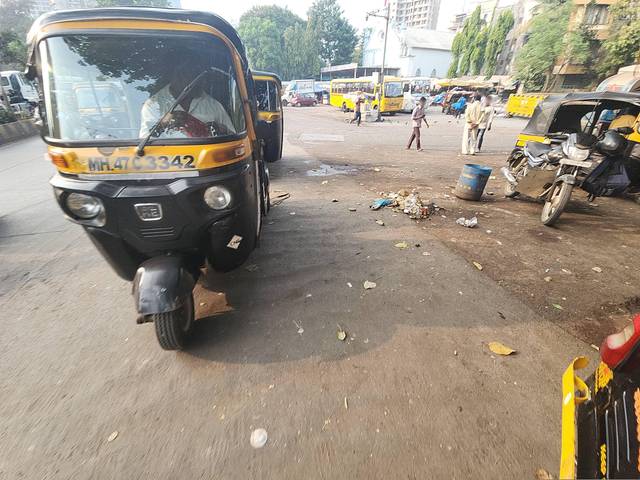
Region: India
Coordinates: 19.214, 72.852